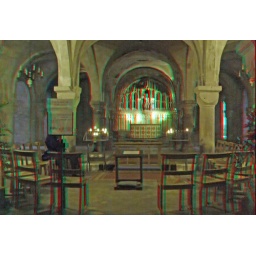
Canterbury cathedral in anaglyph 3D red cyan glasses to view